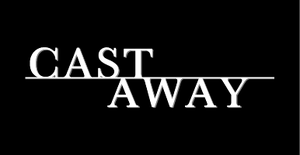
Cast Away
Cast Away er en film fra 2000. Den handler om en strandet mand på en ø. I samme stil som Robinson Crusoe. Filmen er optaget på øen Monuriki i Fiji ø gruppen. Stjernerne er Tom Hanks og Helen Hunt.